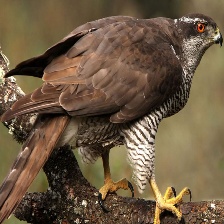
Species: NORTHERN GOSHAWK
Scientific name: ACCIPITER GENTILIS